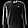
Label: Pullover